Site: brandenburg
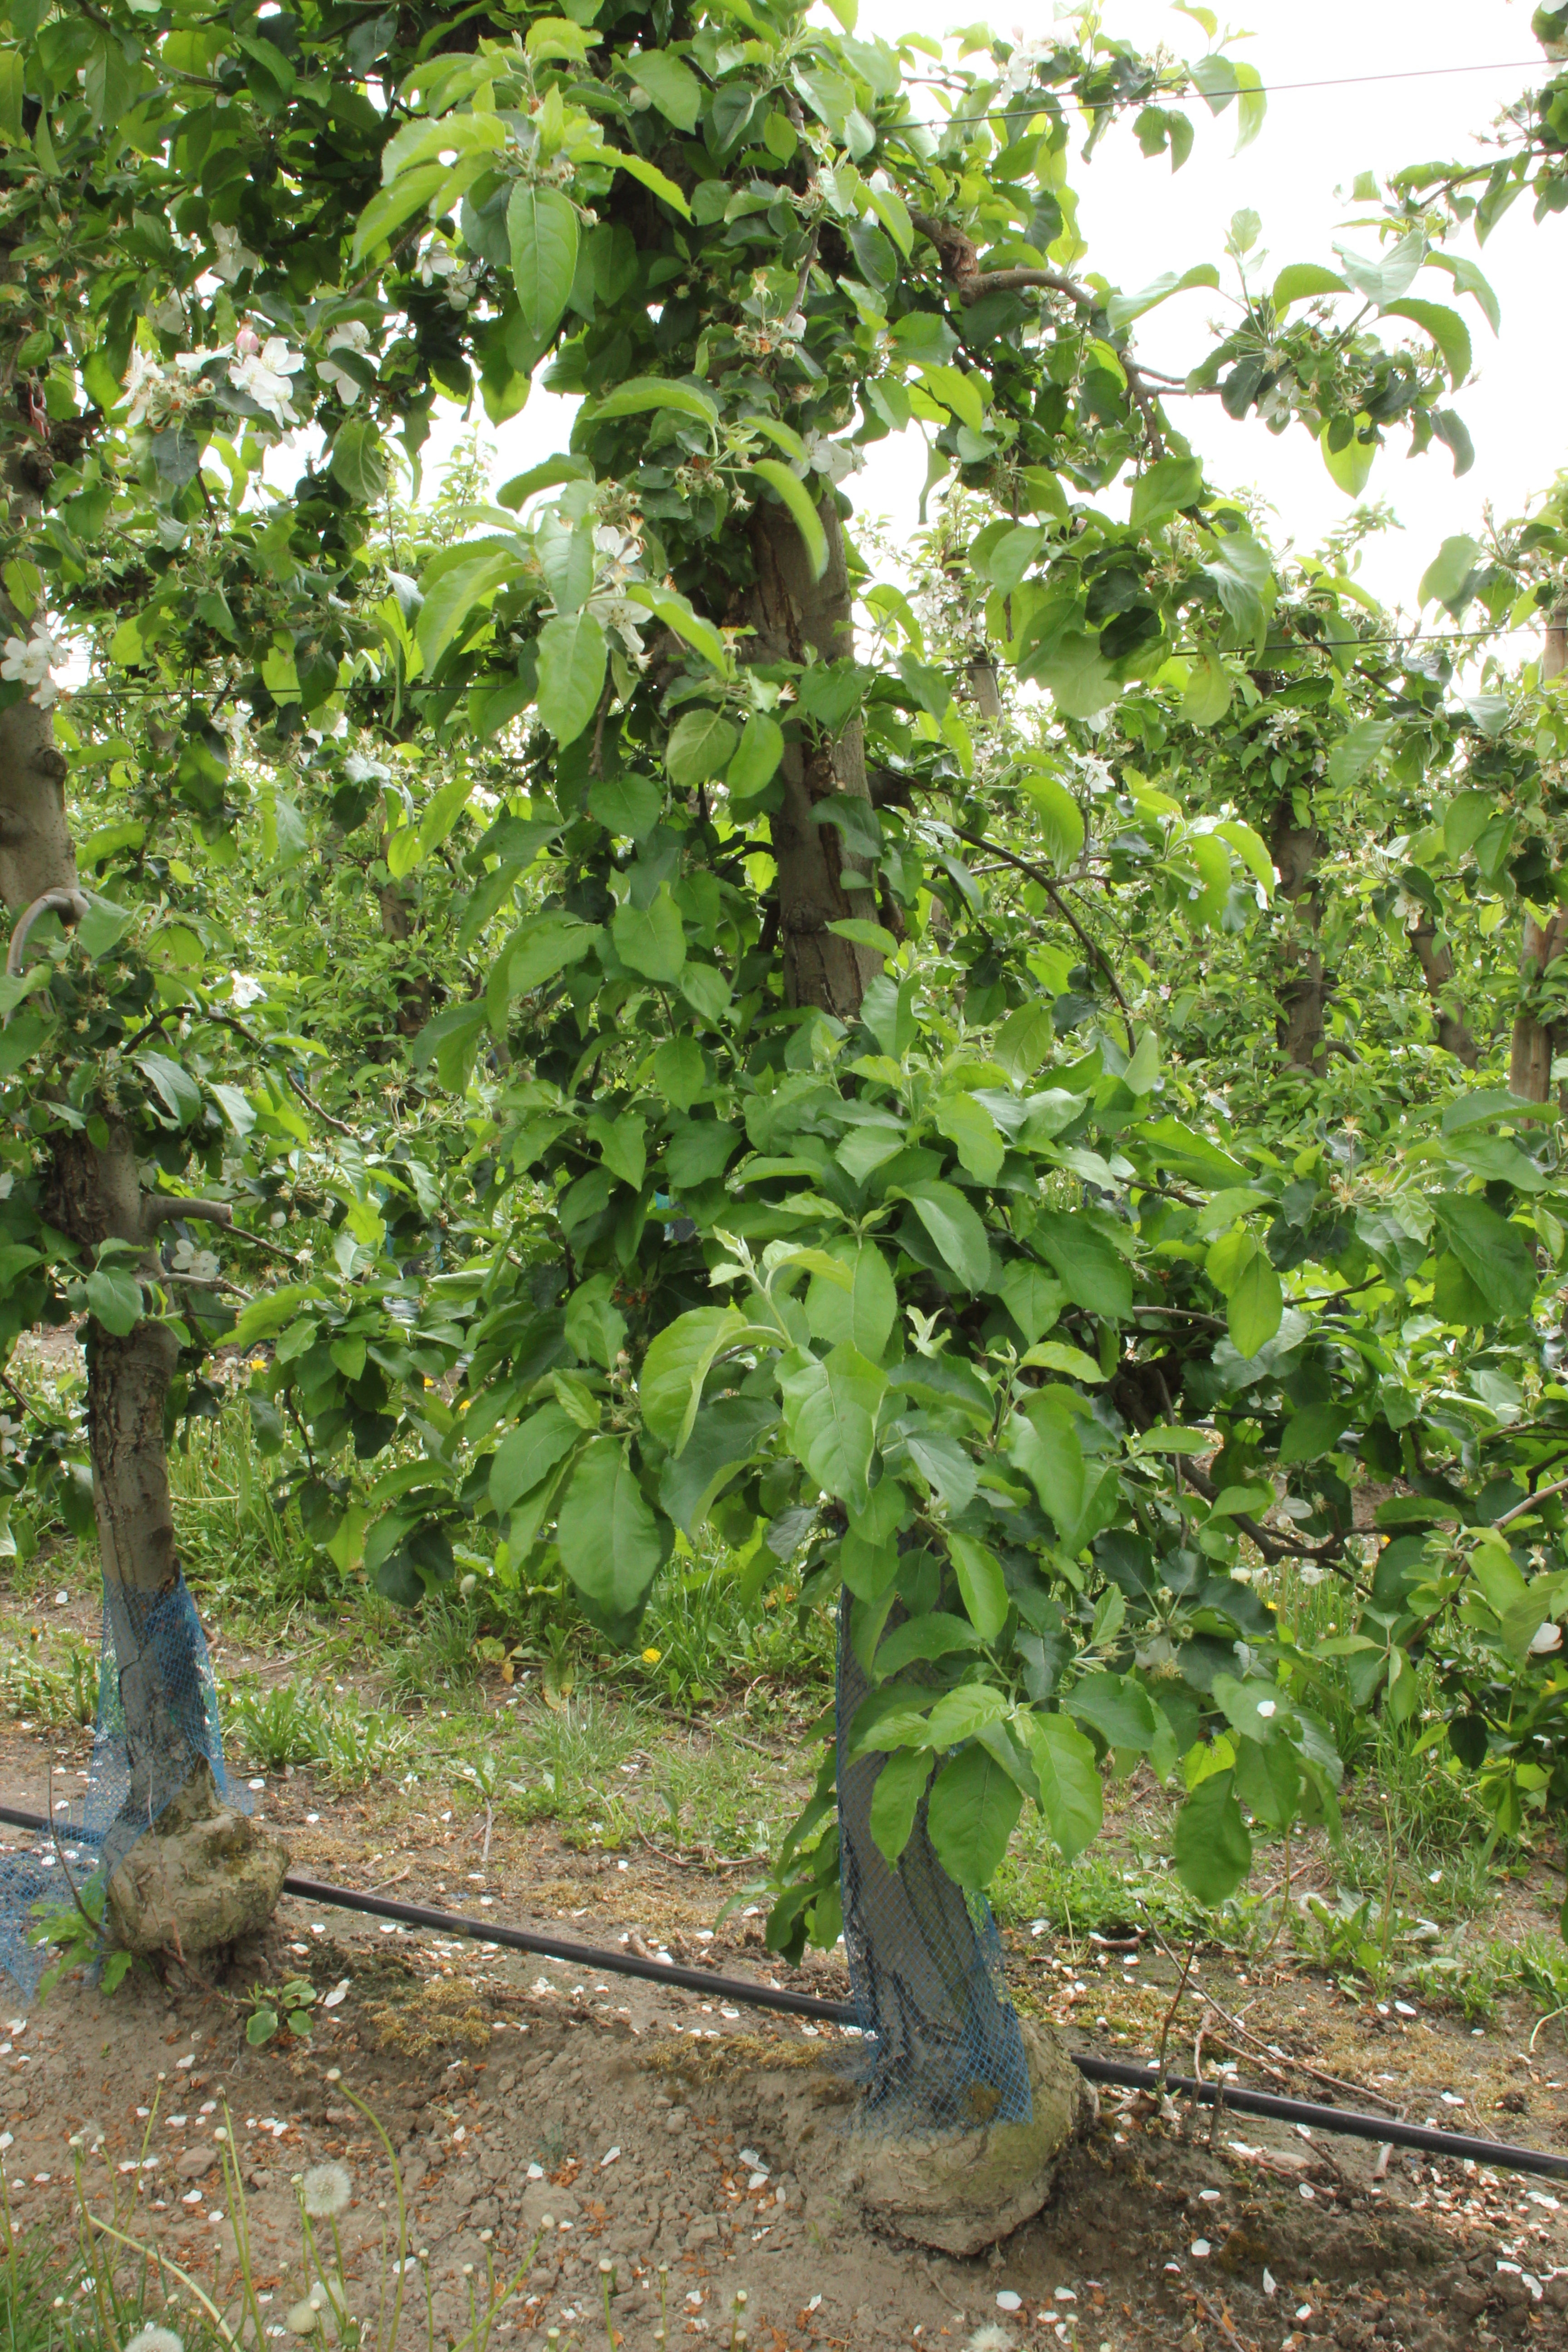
Growth stage (BBCH 67): Flowering